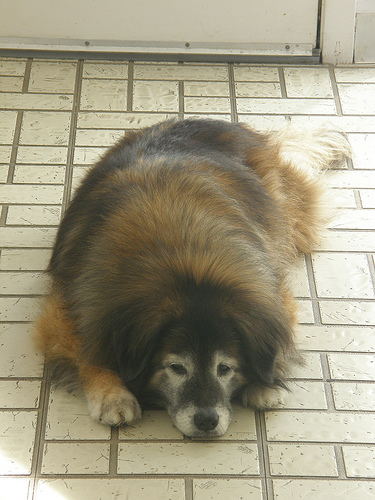
Animal: dog
Breed: leonberger